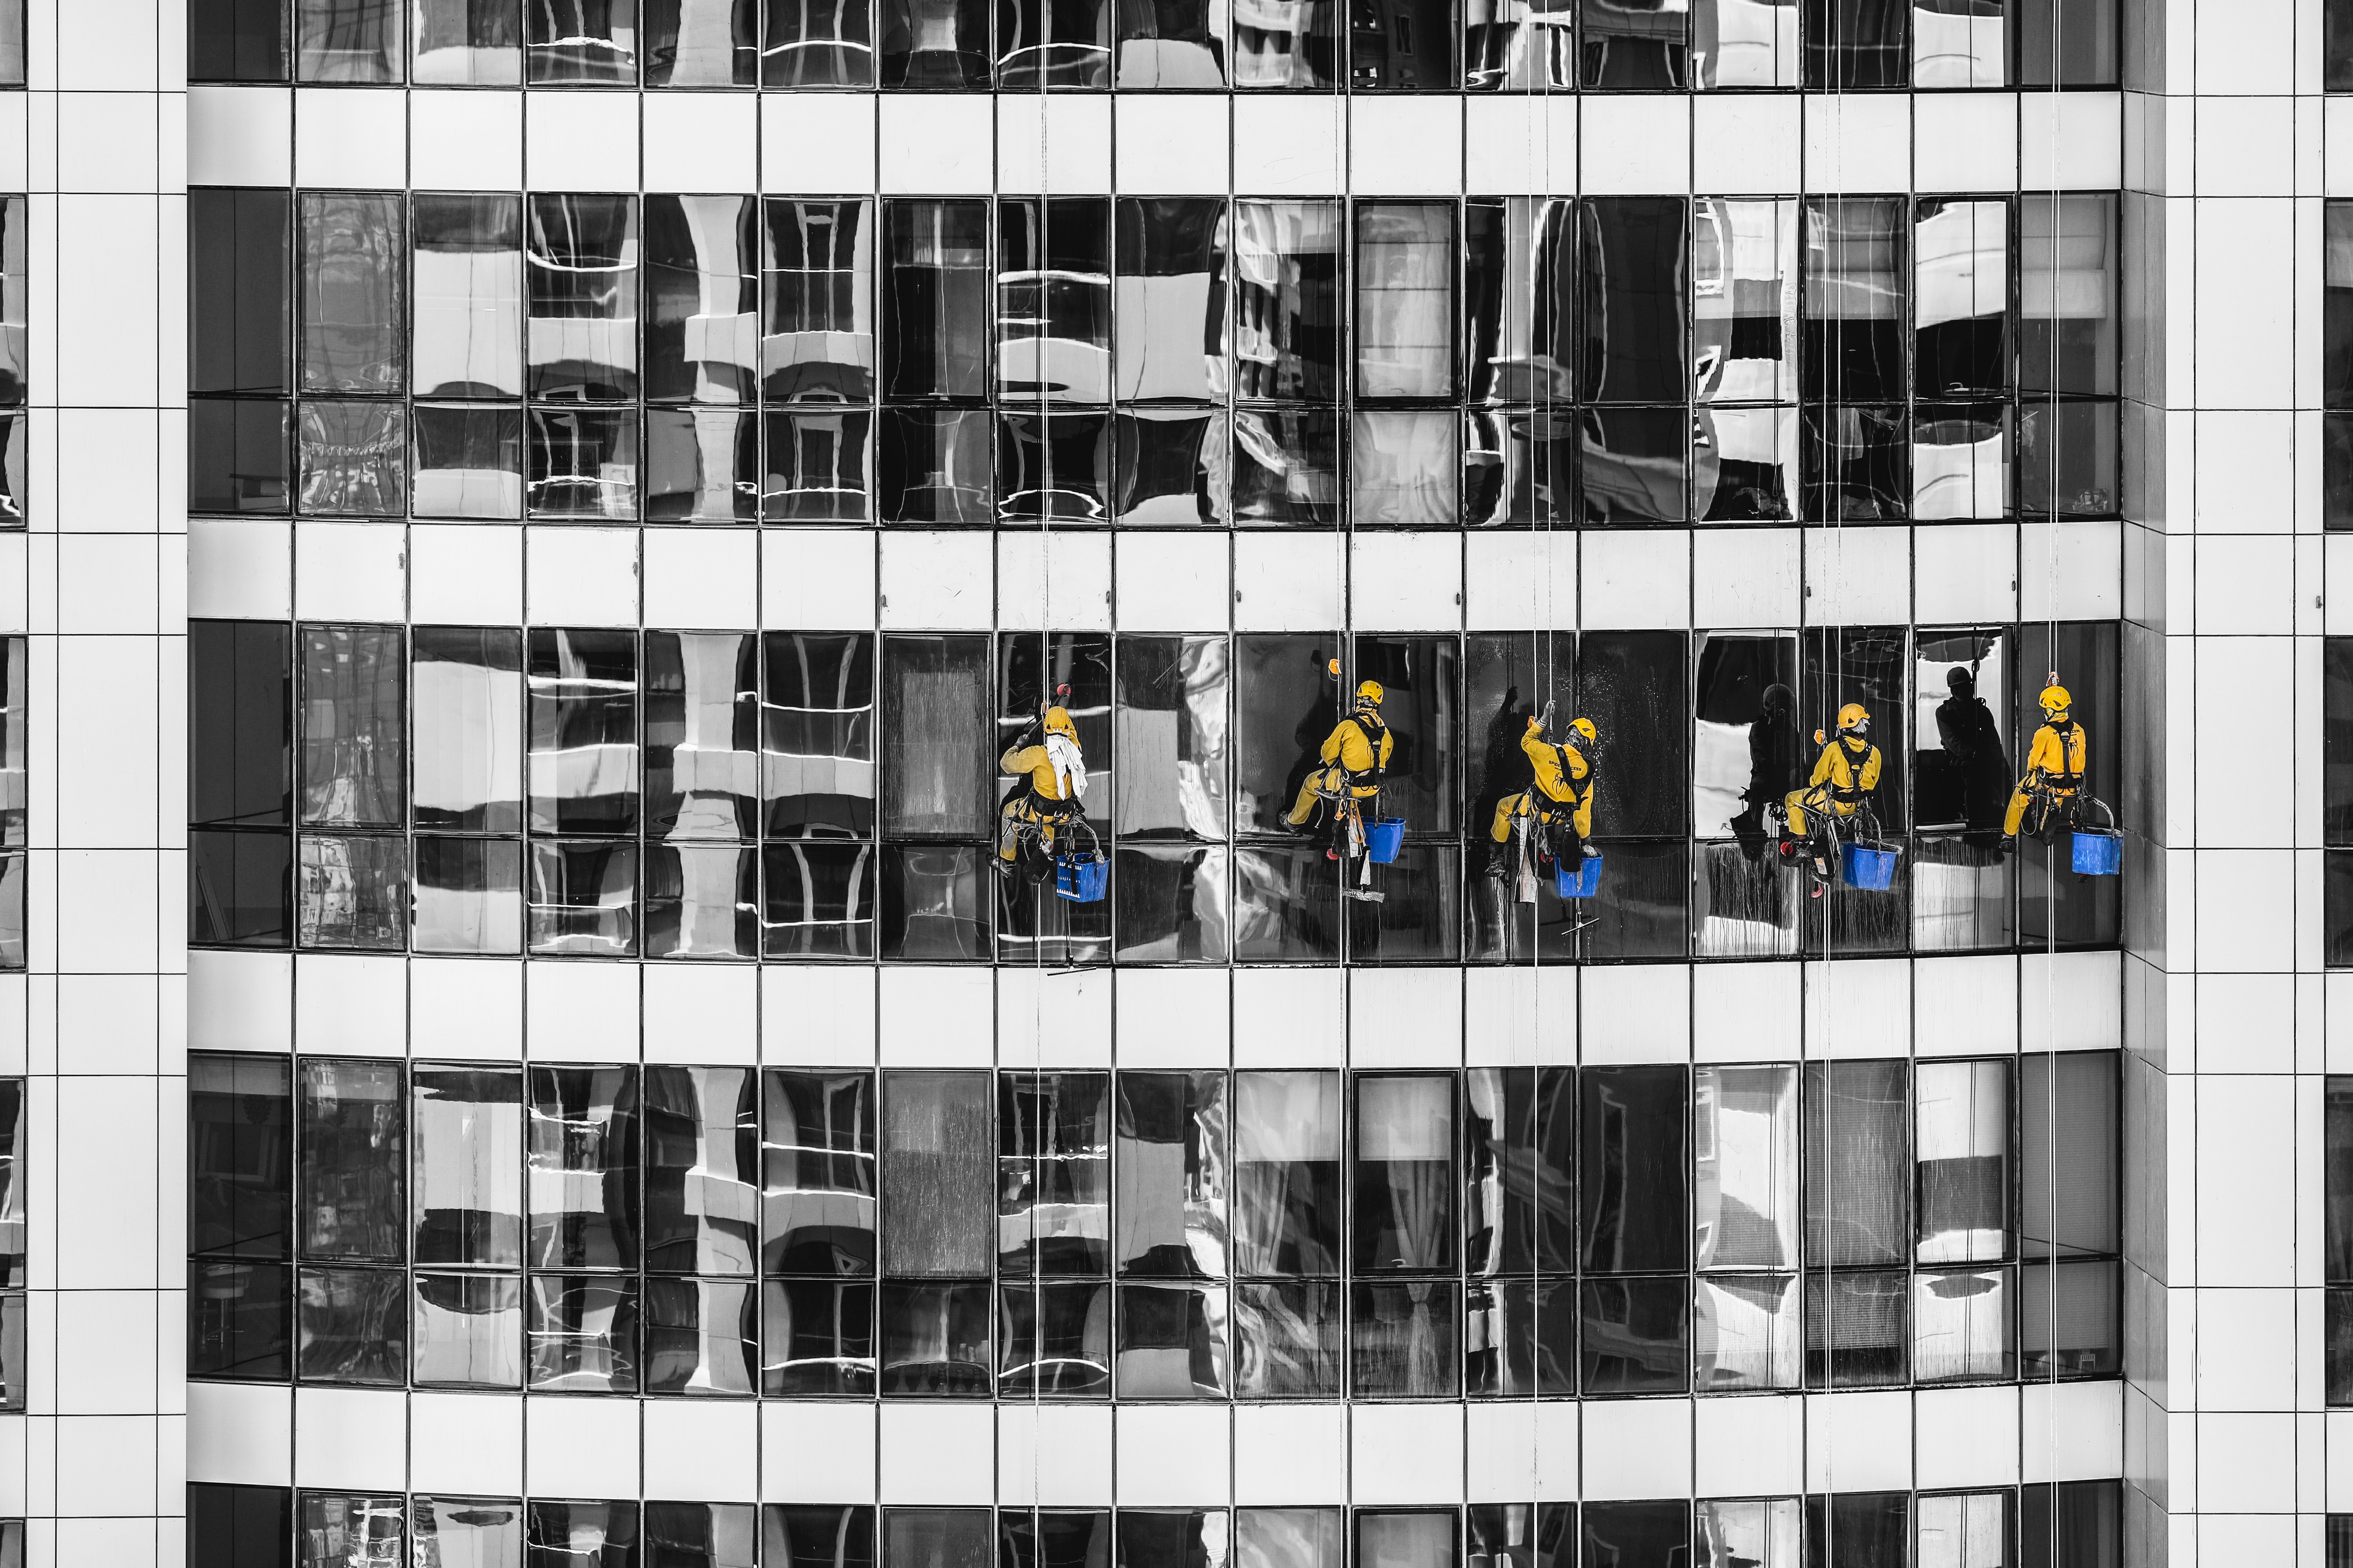
architecture, urban area, building, commercial building, facade, window, black and white, pattern, city, tower block, glass, apartment, skyscraper